Travel lift

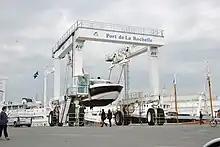
A small motor-boat lifted from the water by a travel lift at La Rochelle, France, 2016

A travel lift or travelift (also called a boat hoist, boat gantry crane, or boat crane) is a specialised type of crane used for lifting boats out of the water and transporting them around docks or marinas. These cranes allow boats with masts or tall superstructure to be transported around hard stands as the tall upper structure can pass through the open end of the crane framework before lifting and after setting down.